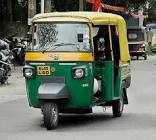
Vehicle type: Auto Rickshaws